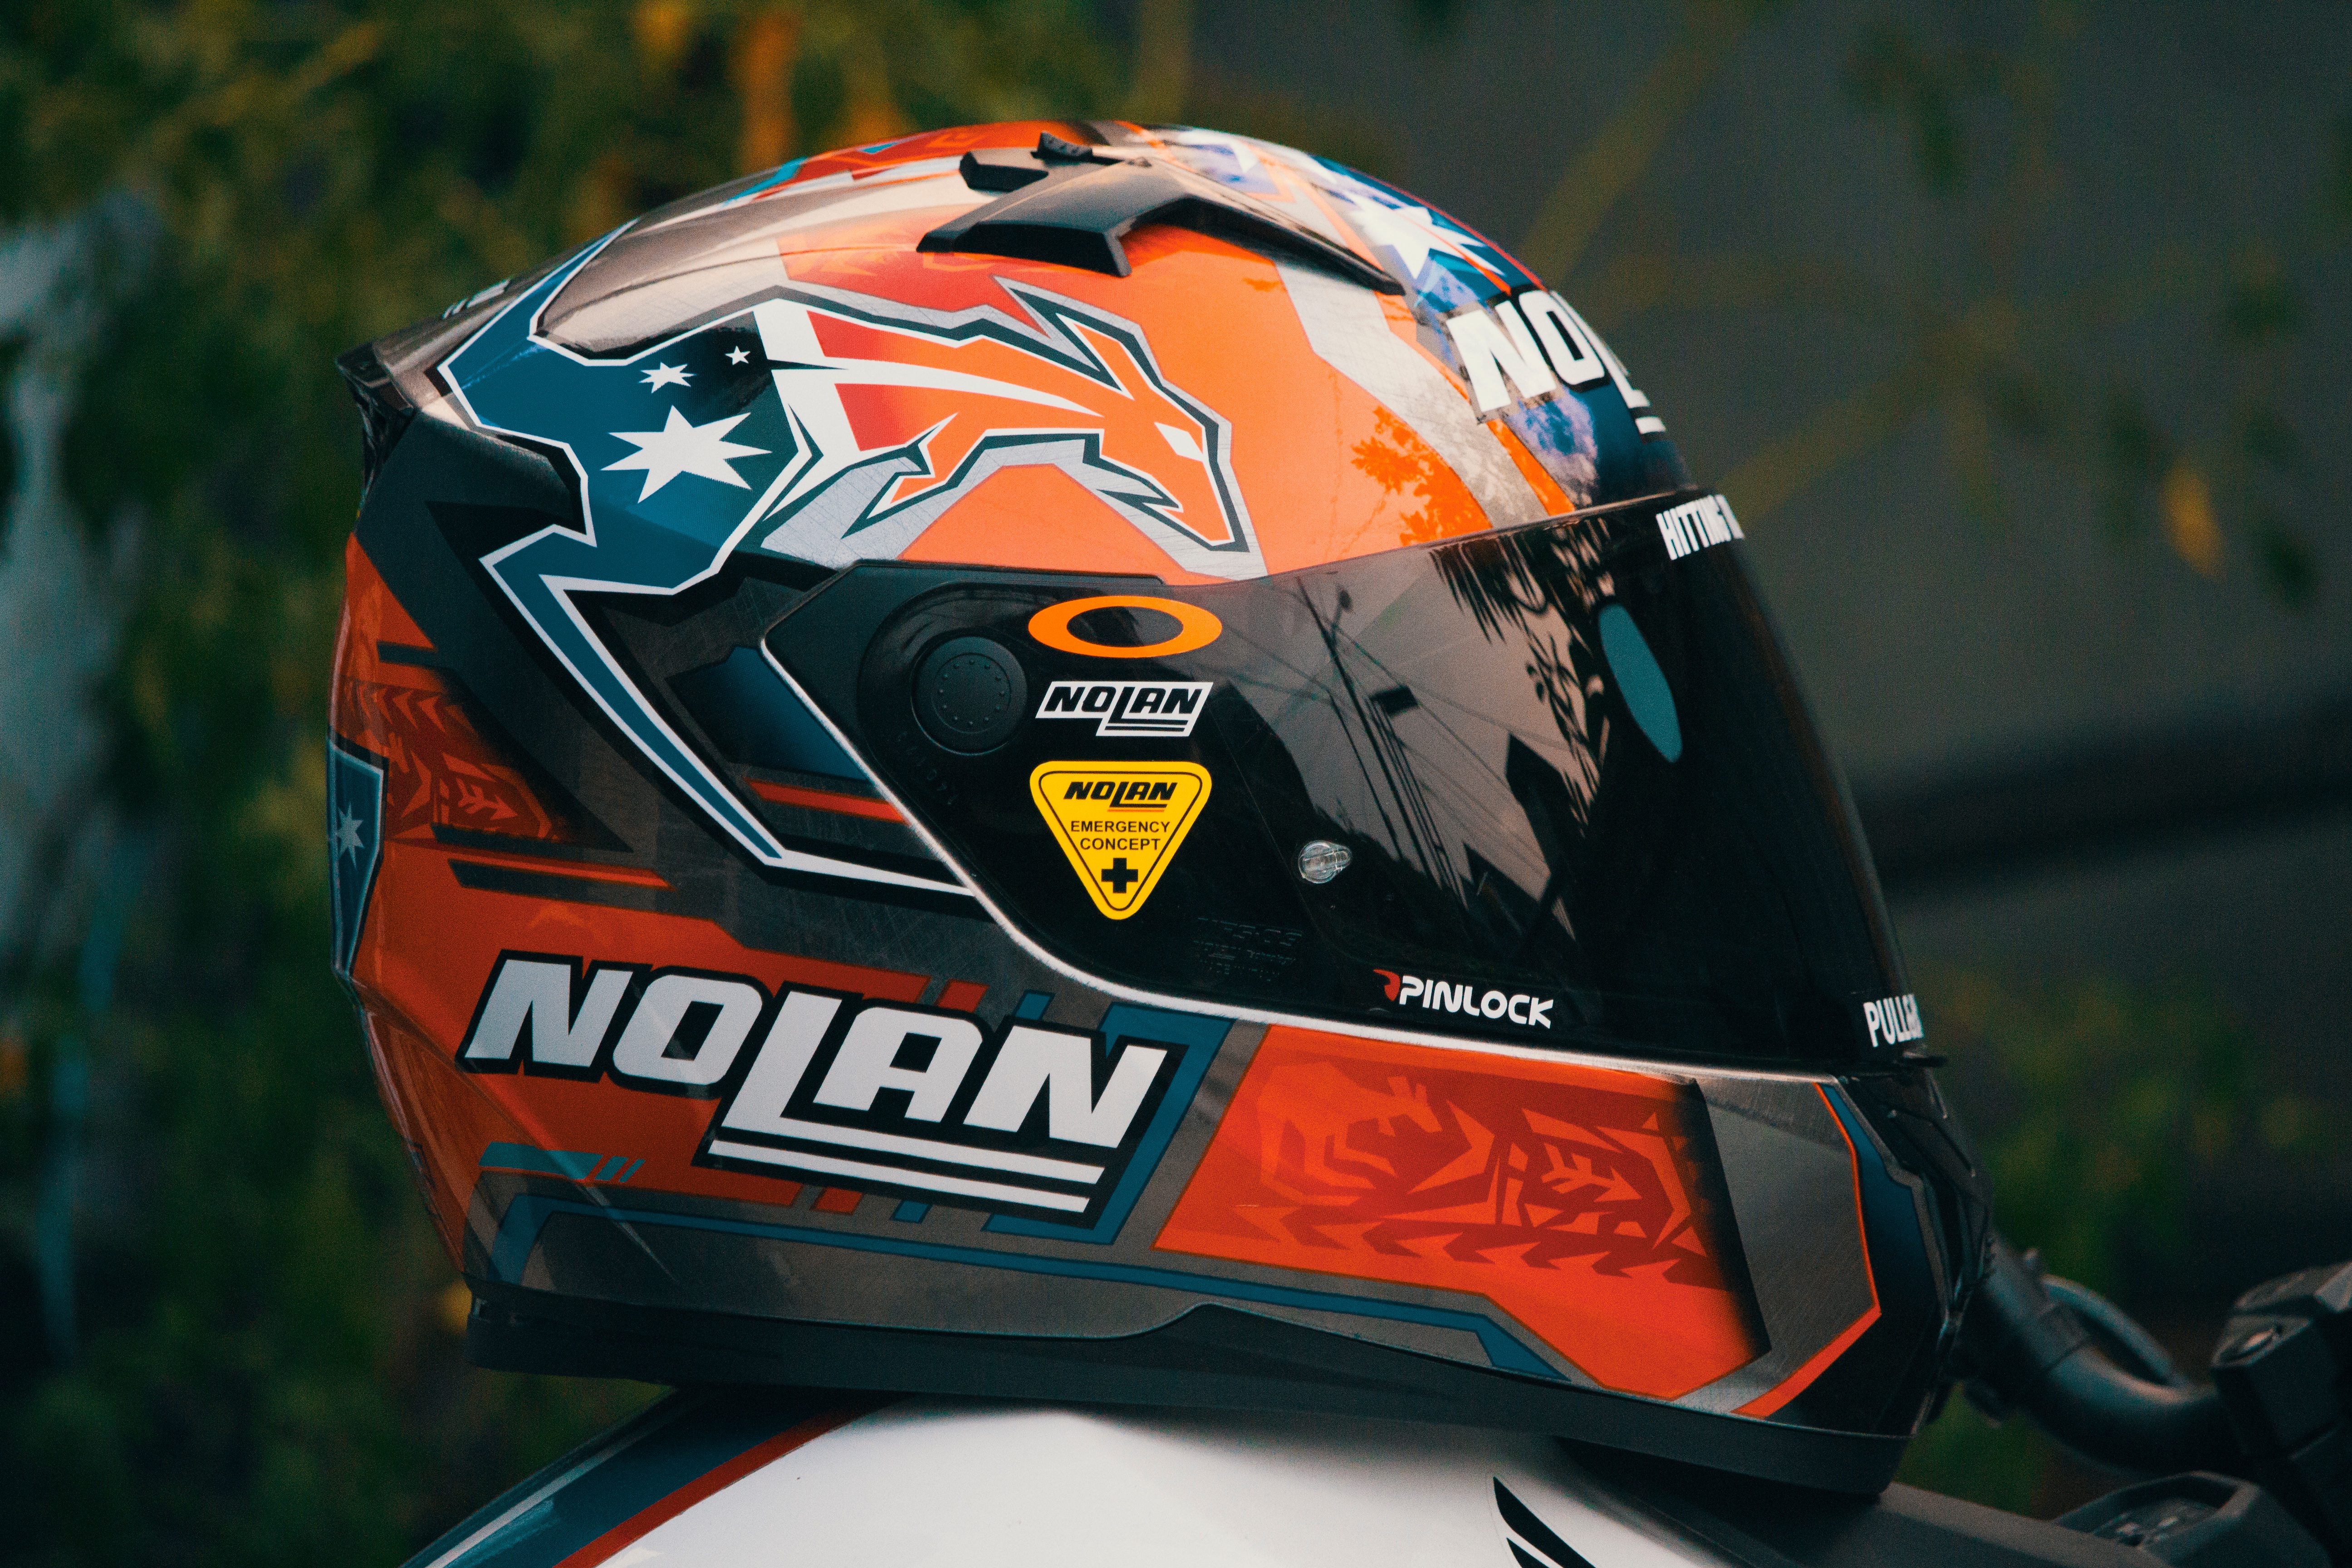
vehicle, clothing, headgear, sports equipment, sports, helmet, racing, motorsport, personal protective equipment